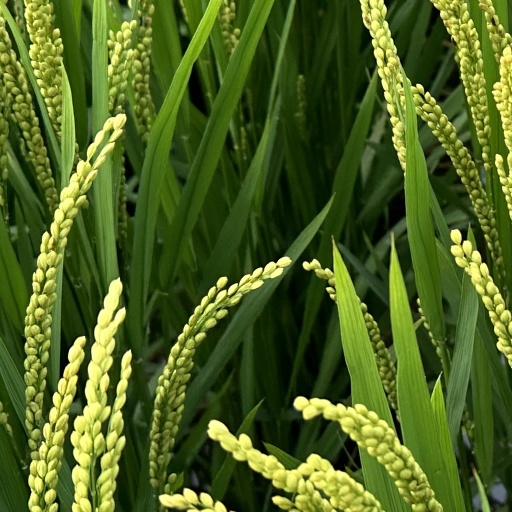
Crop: rice